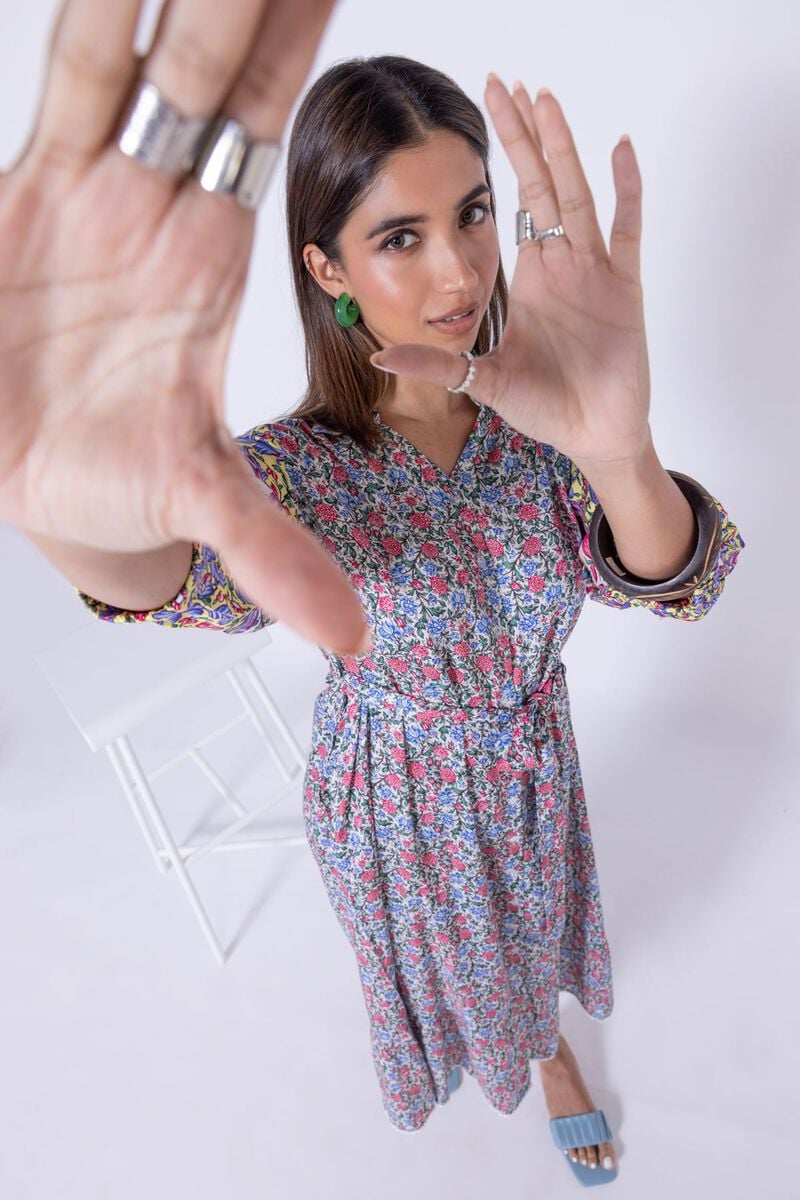
blue multi floral print cotton dress